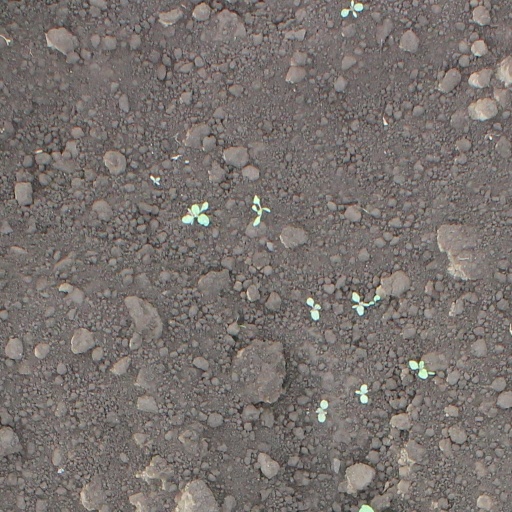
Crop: soybean